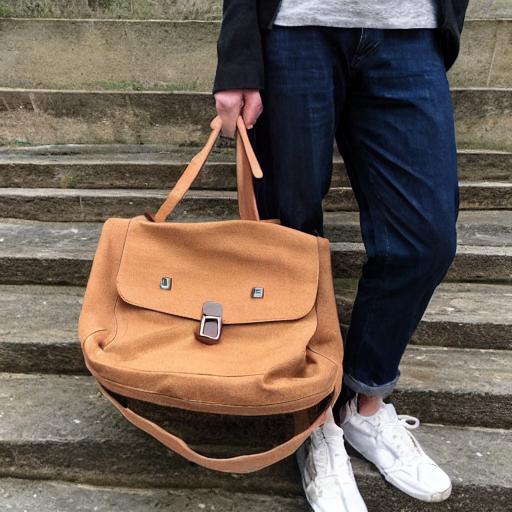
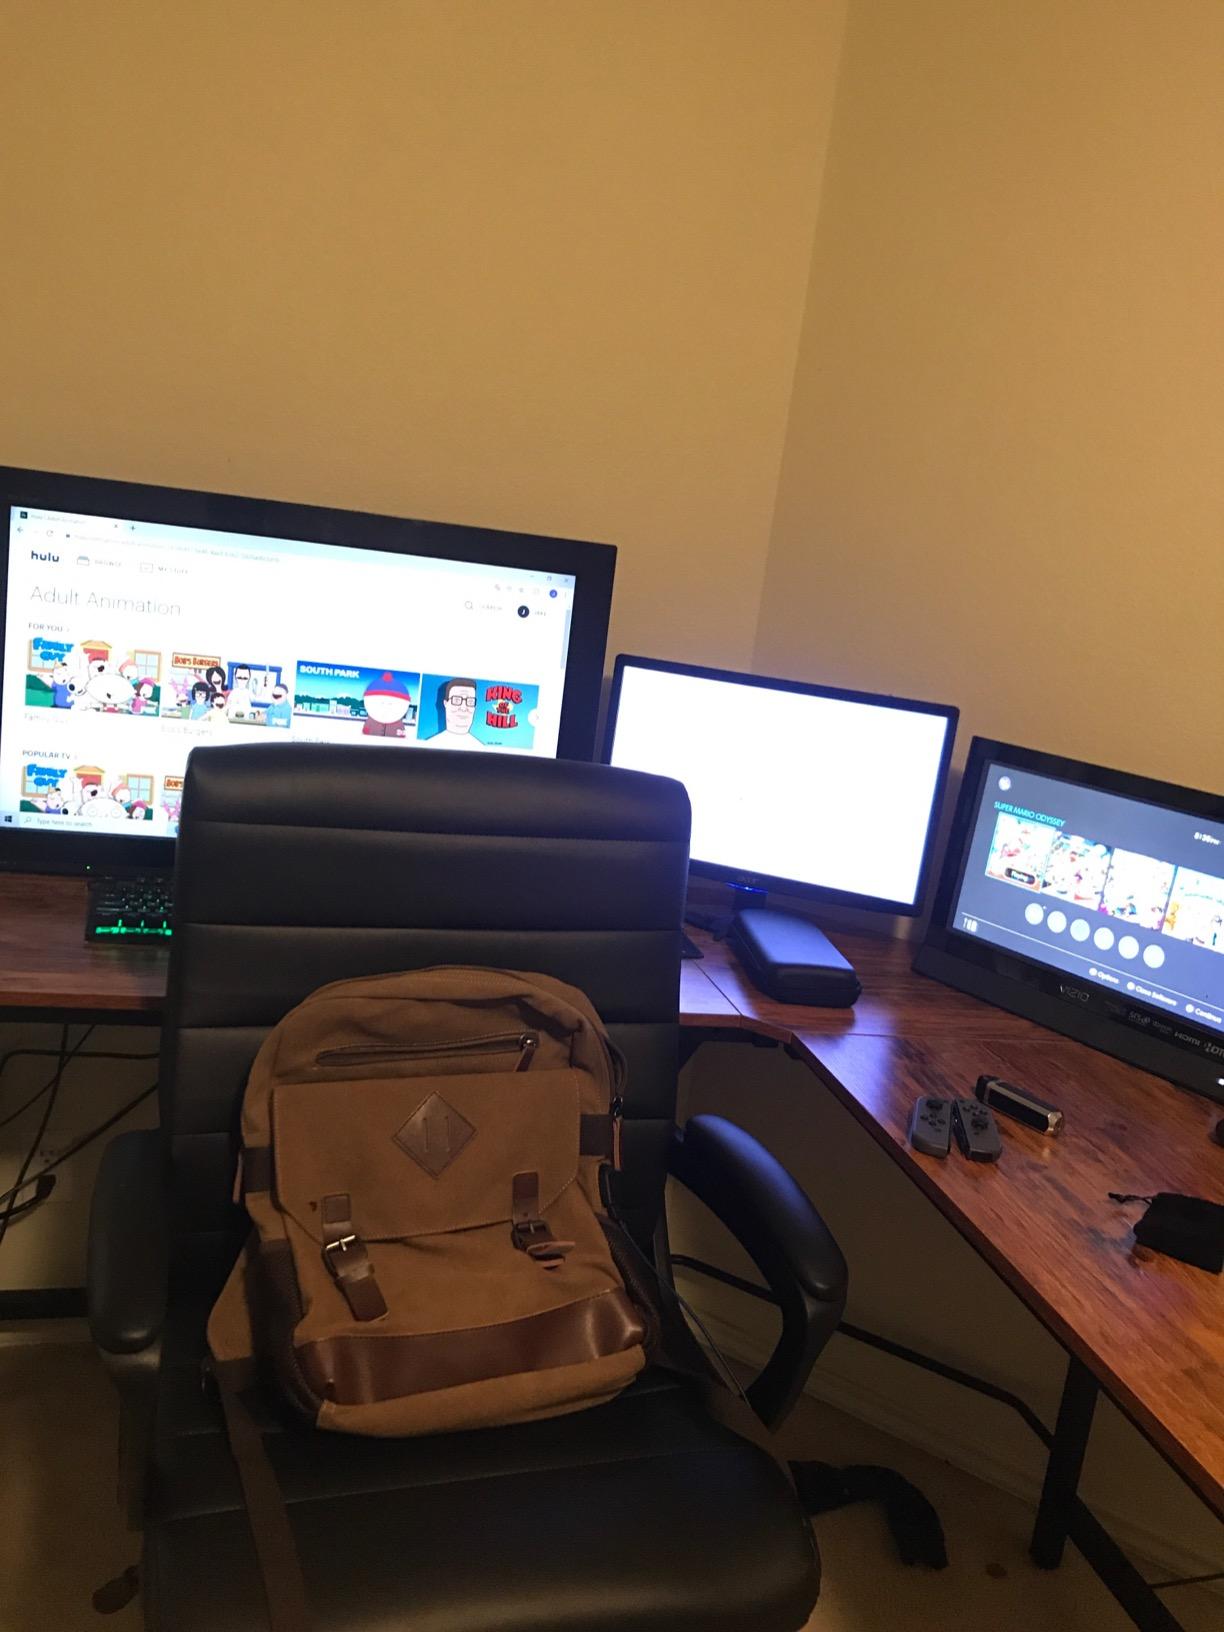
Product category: bag
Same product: no